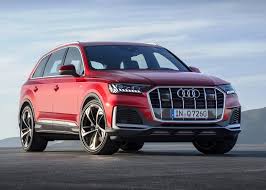
Label: noambulance